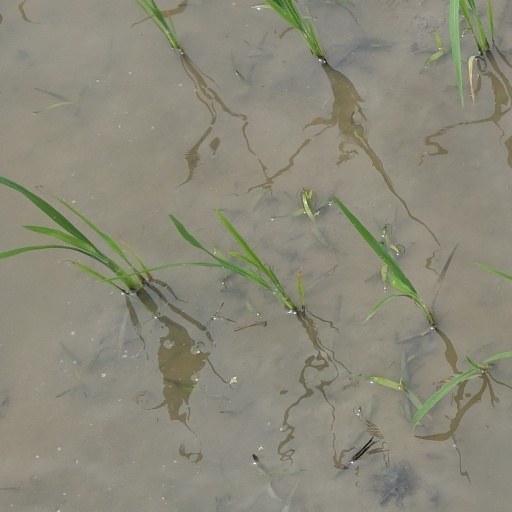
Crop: rice